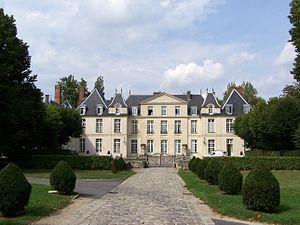
Le Mesnil-Saint-Denis est une commune française située dans le département des Yvelines en région Île-de-France, située à 28 km au sud ouest de Paris.
Un certain nombre d'œuvres cinématographiques et télévisuelles ont été tournés dans le département des Yvelines.
Cet article recense les monuments historiques du sud des Yvelines, en France.